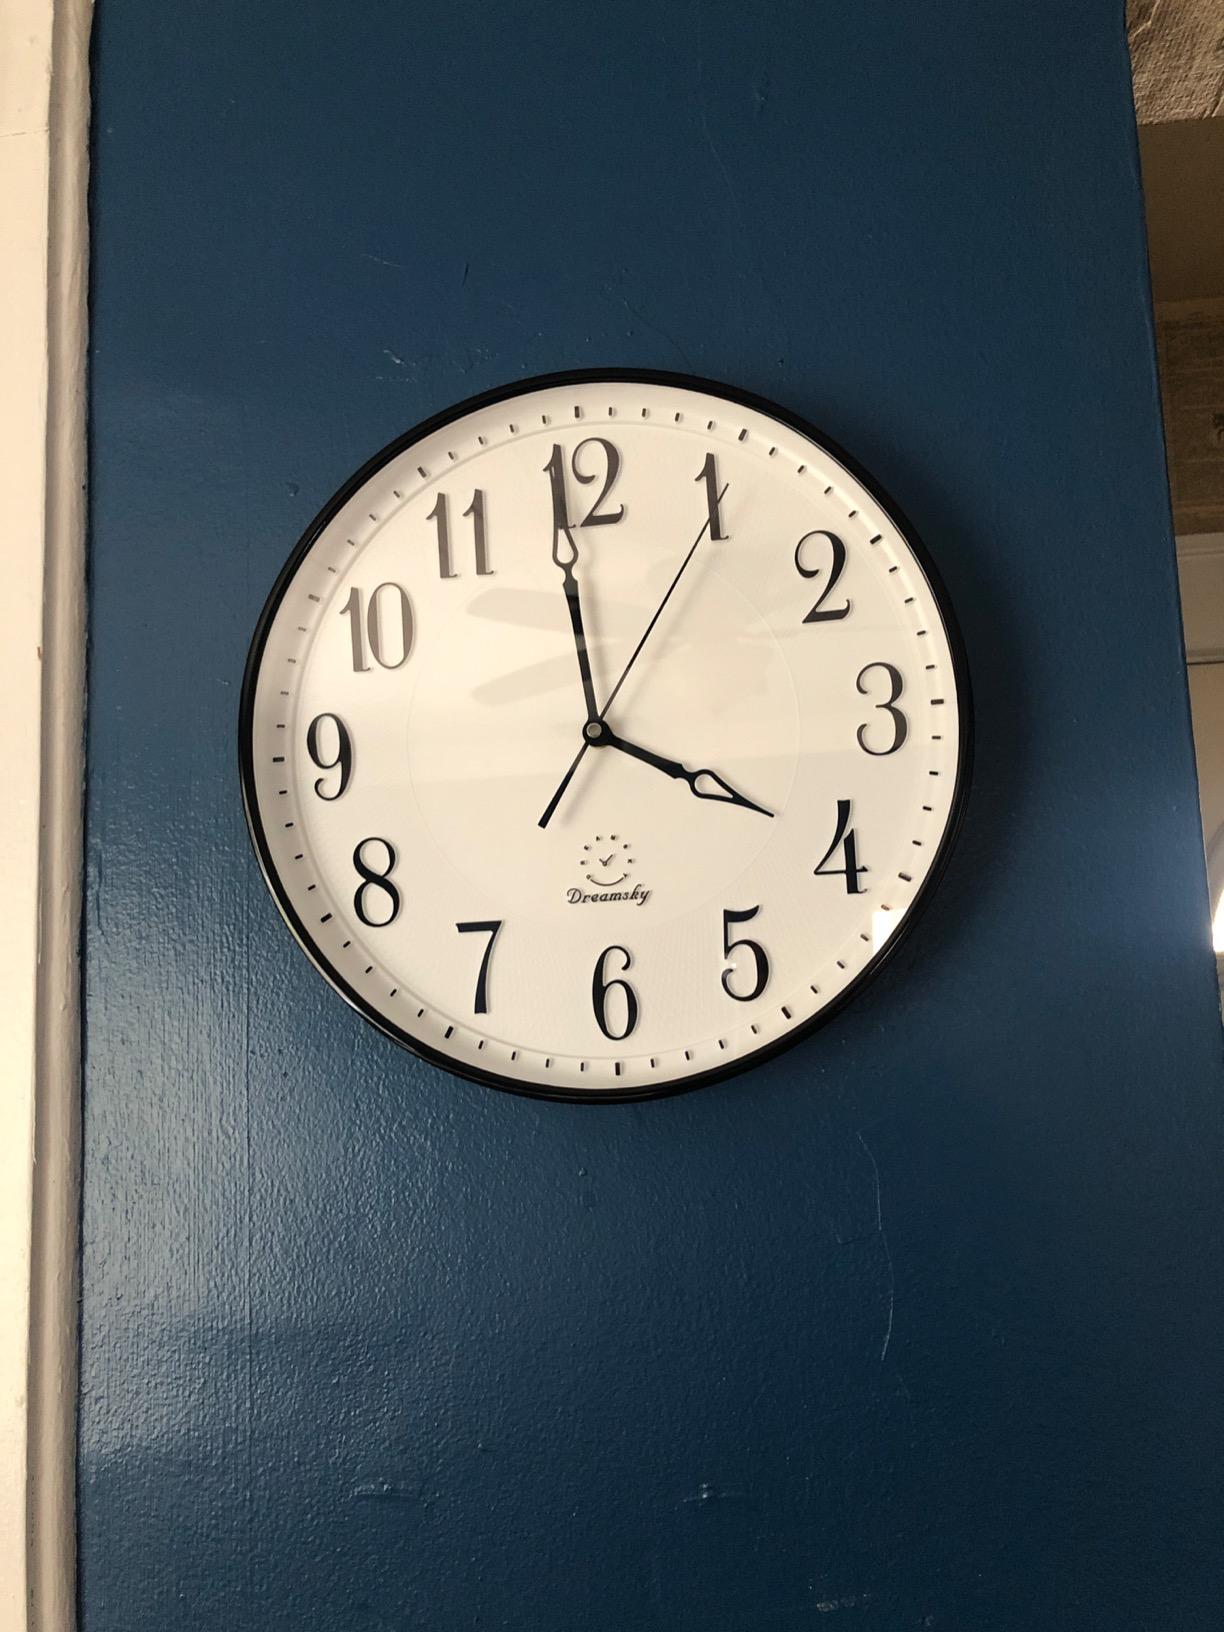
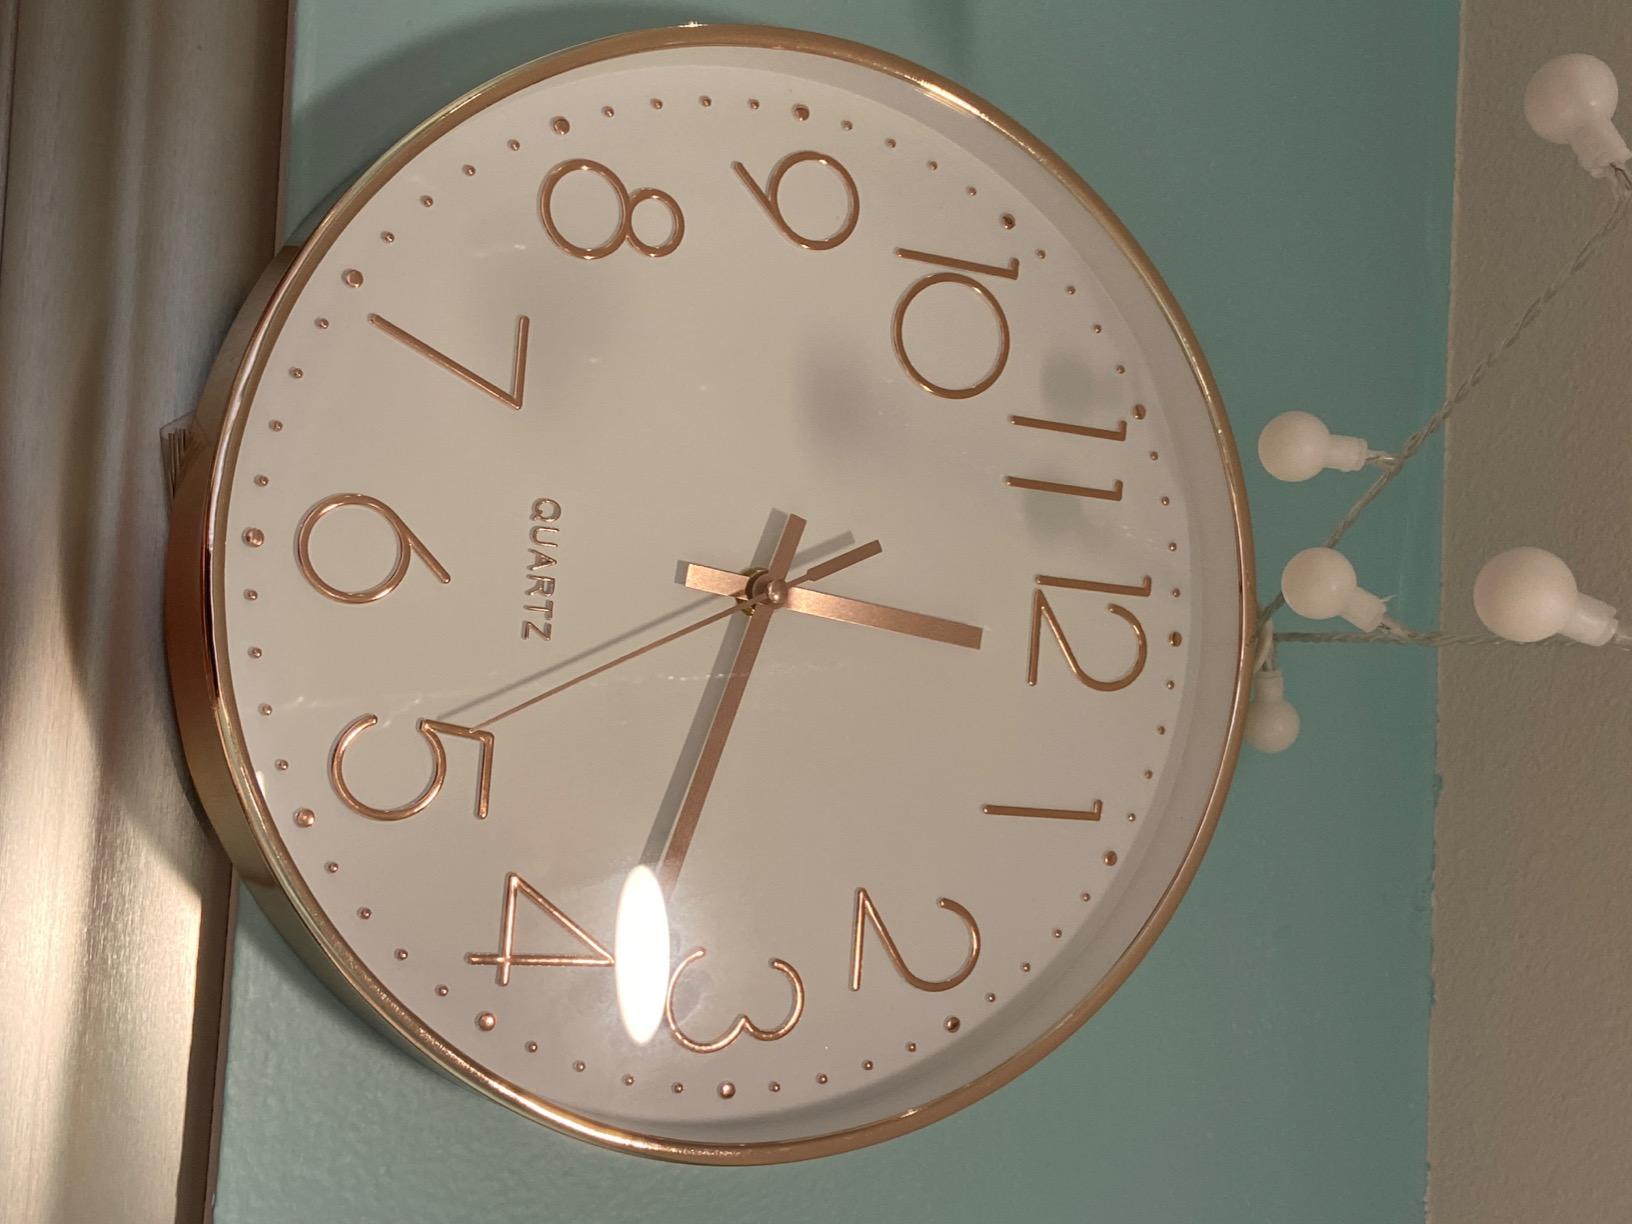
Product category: clock
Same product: no